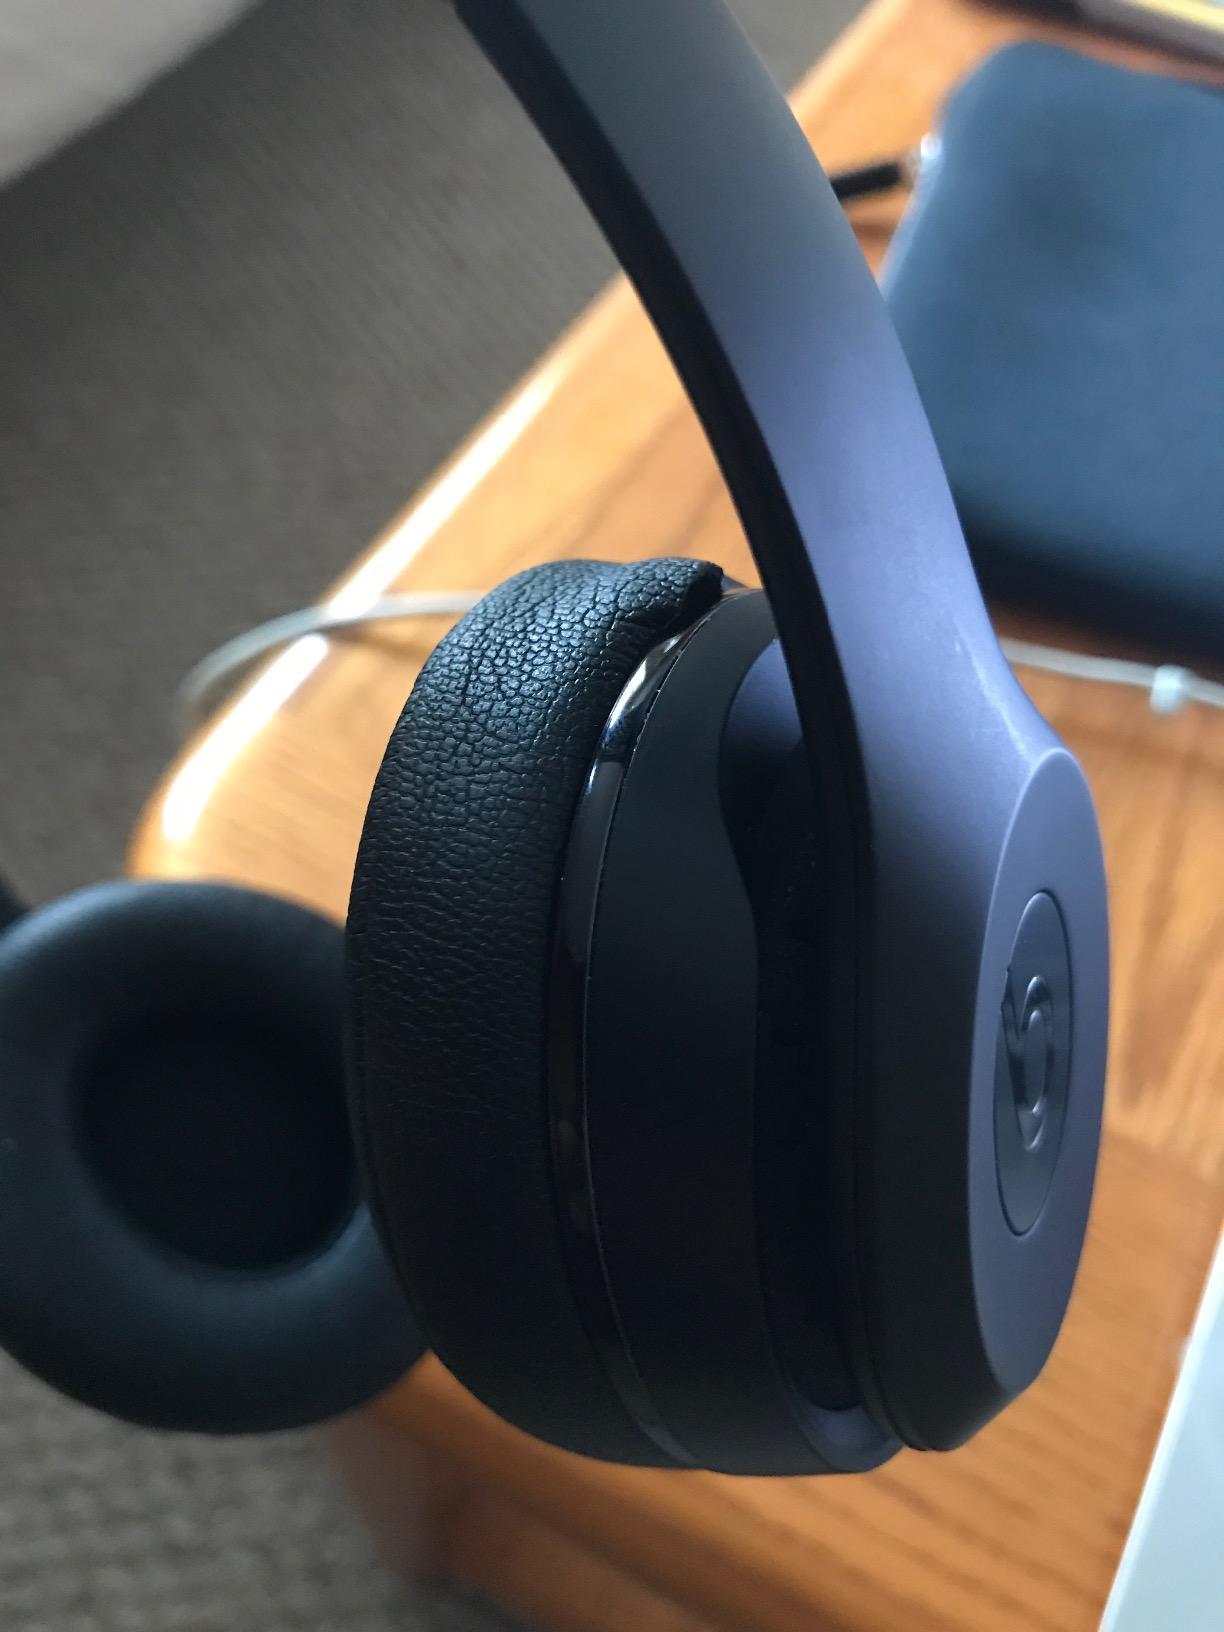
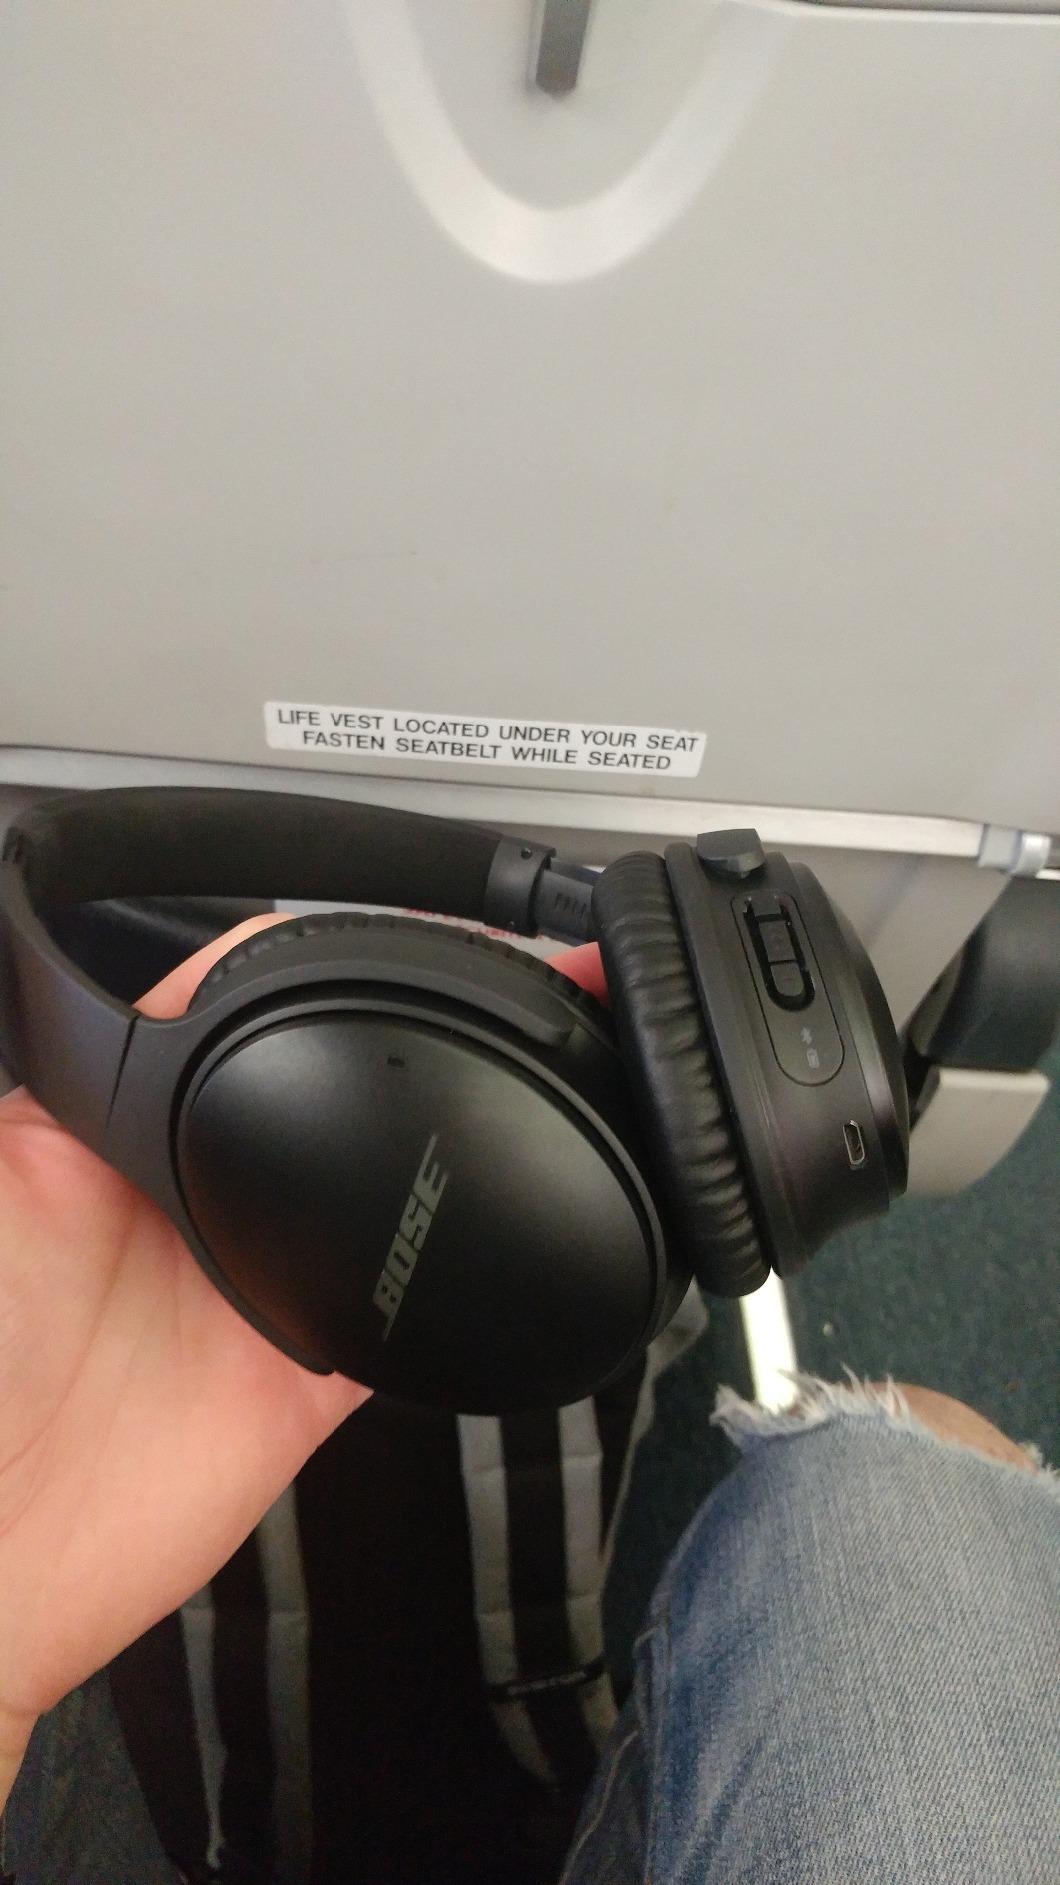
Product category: headphones
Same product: no